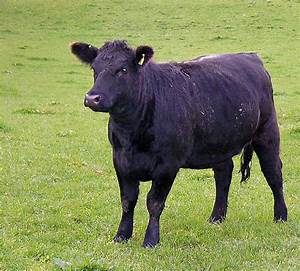
Label: mucca